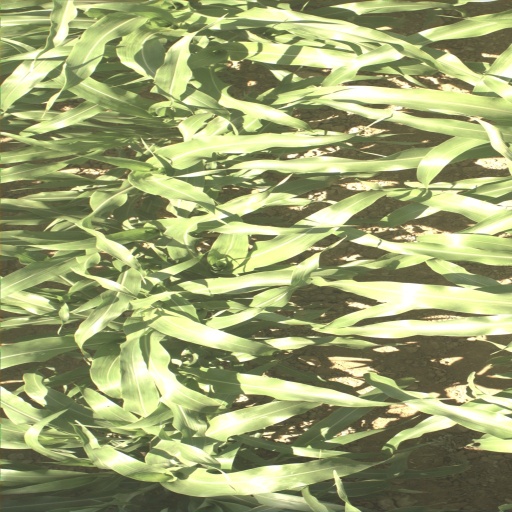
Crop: sorghum